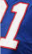
Number: 1